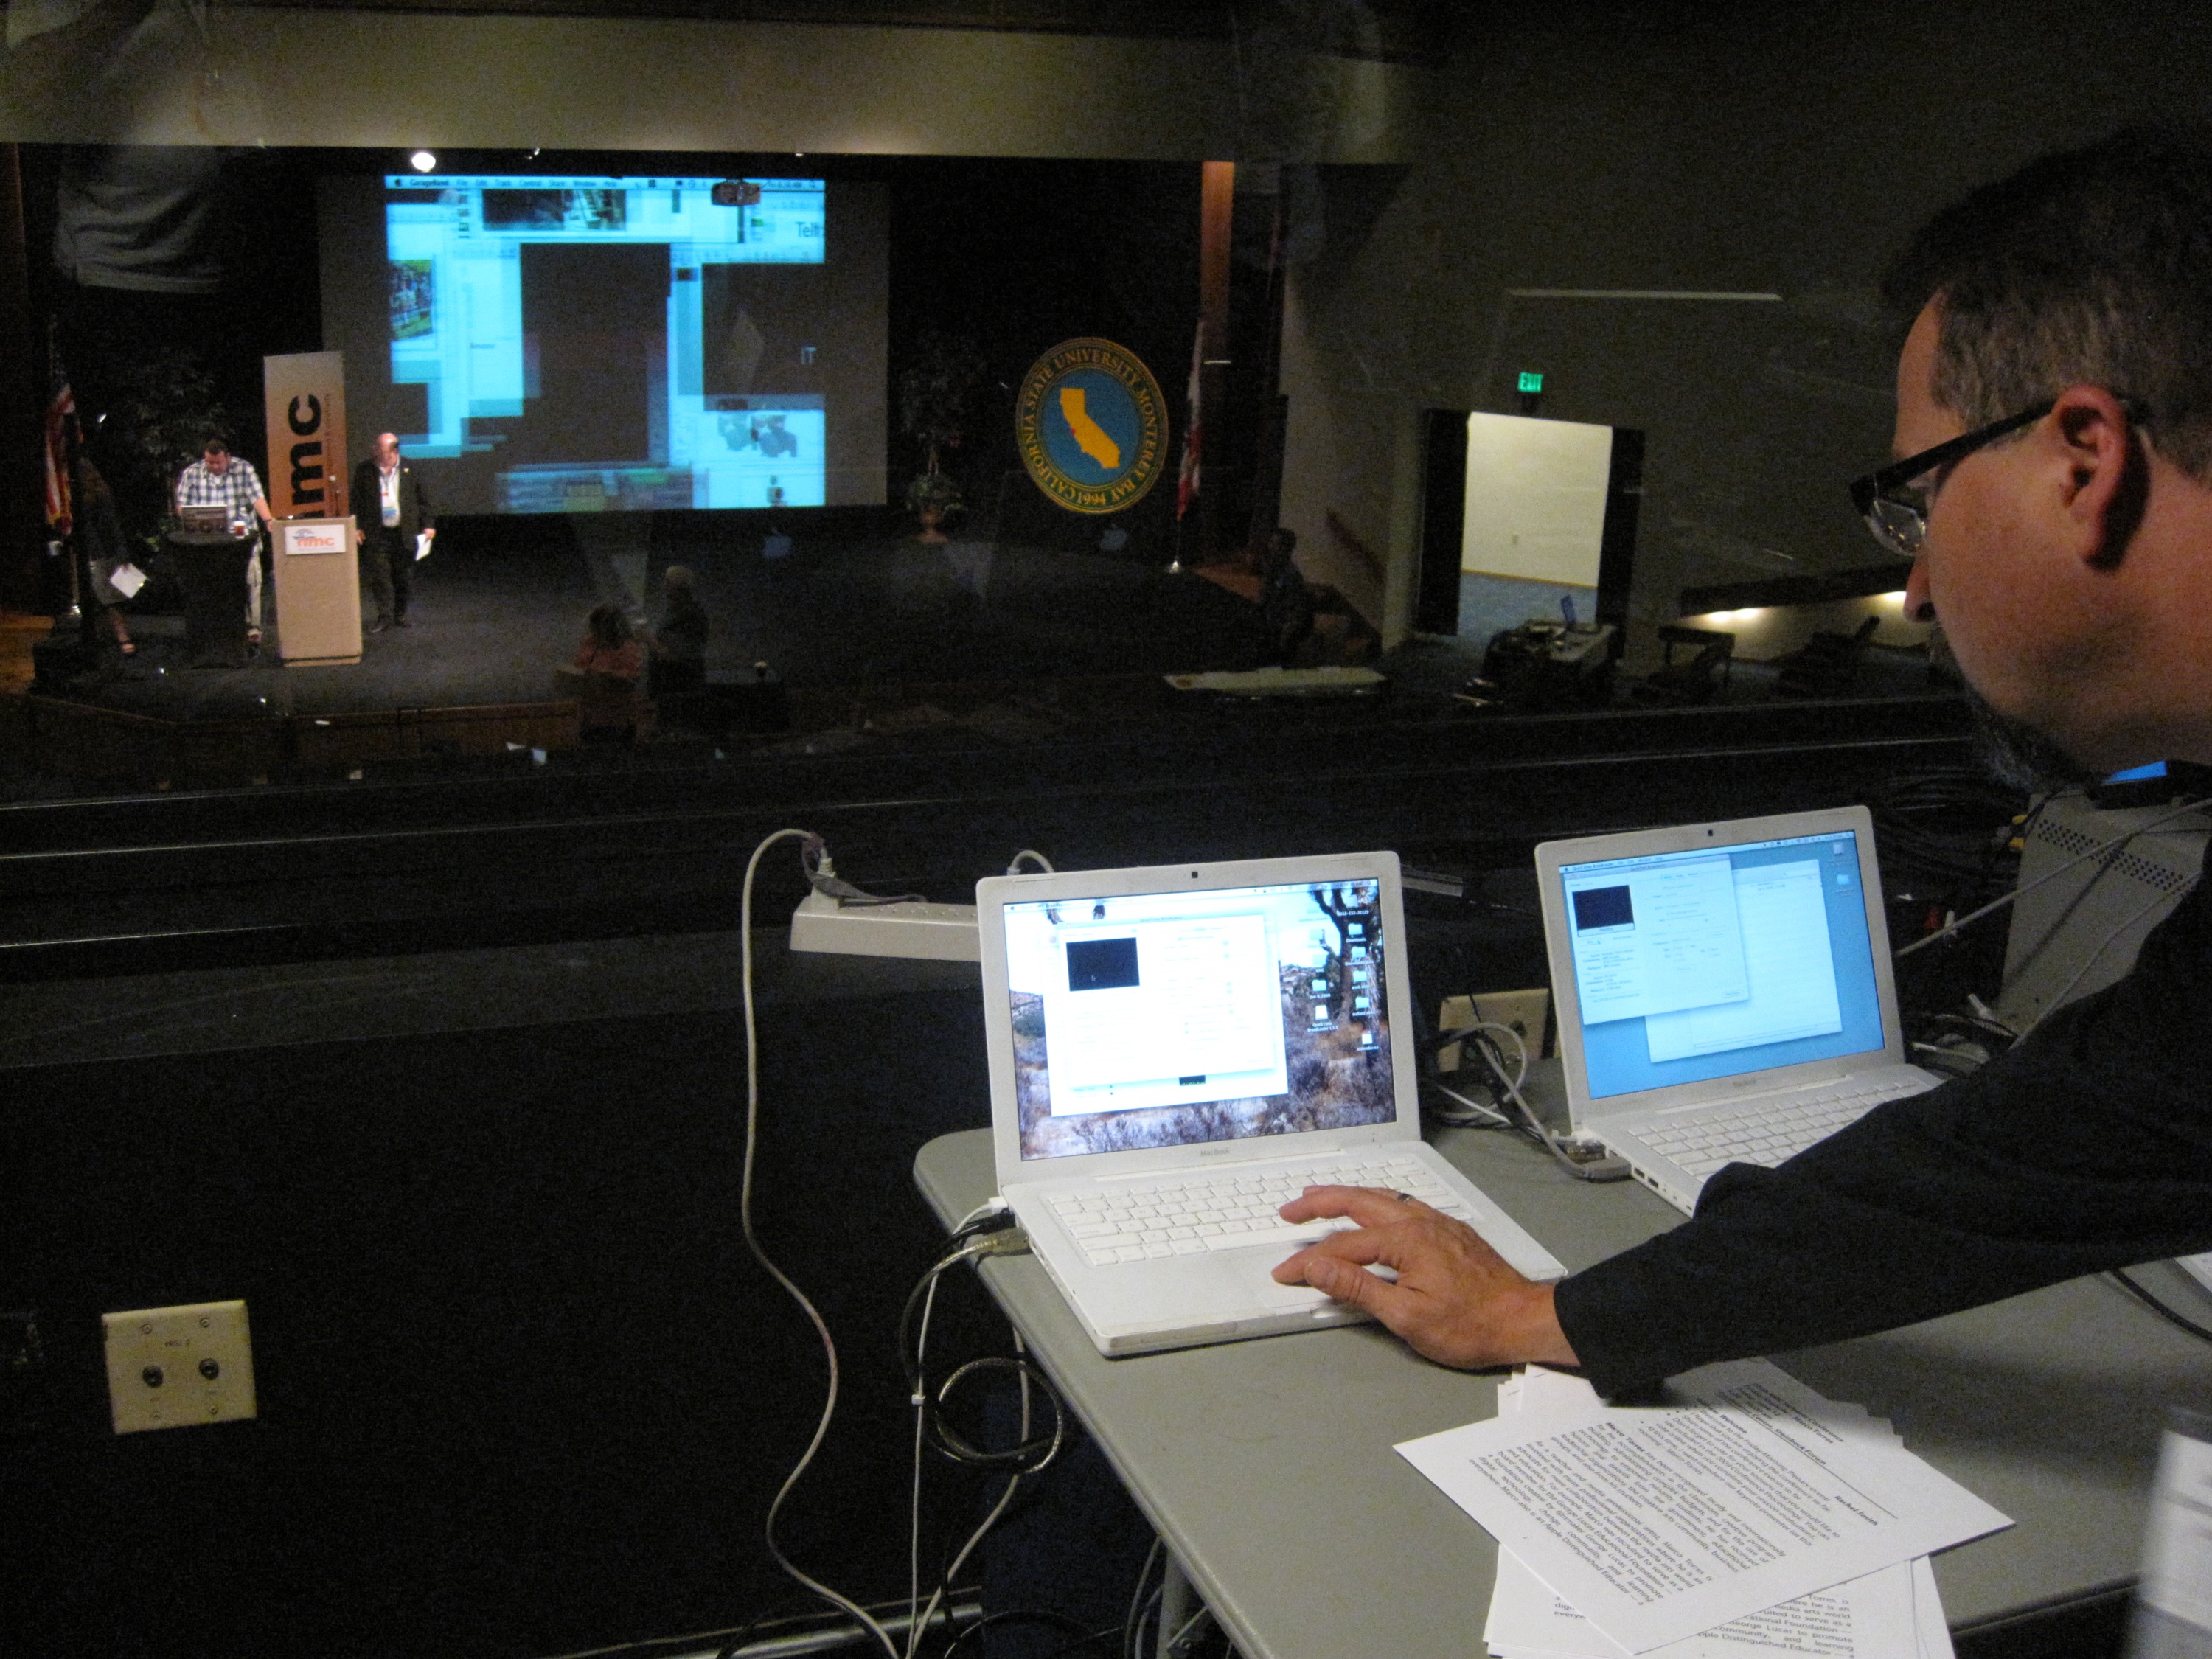
technology, gadget, monterey, nmc2009, screenshot, personal computer, computer program